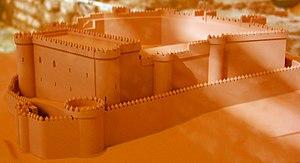
Diego Rodriguez, Diego Porcelos, Didacus Roderici, est né vers 855 et mort à Cornudilla, le 31 janvier 885.